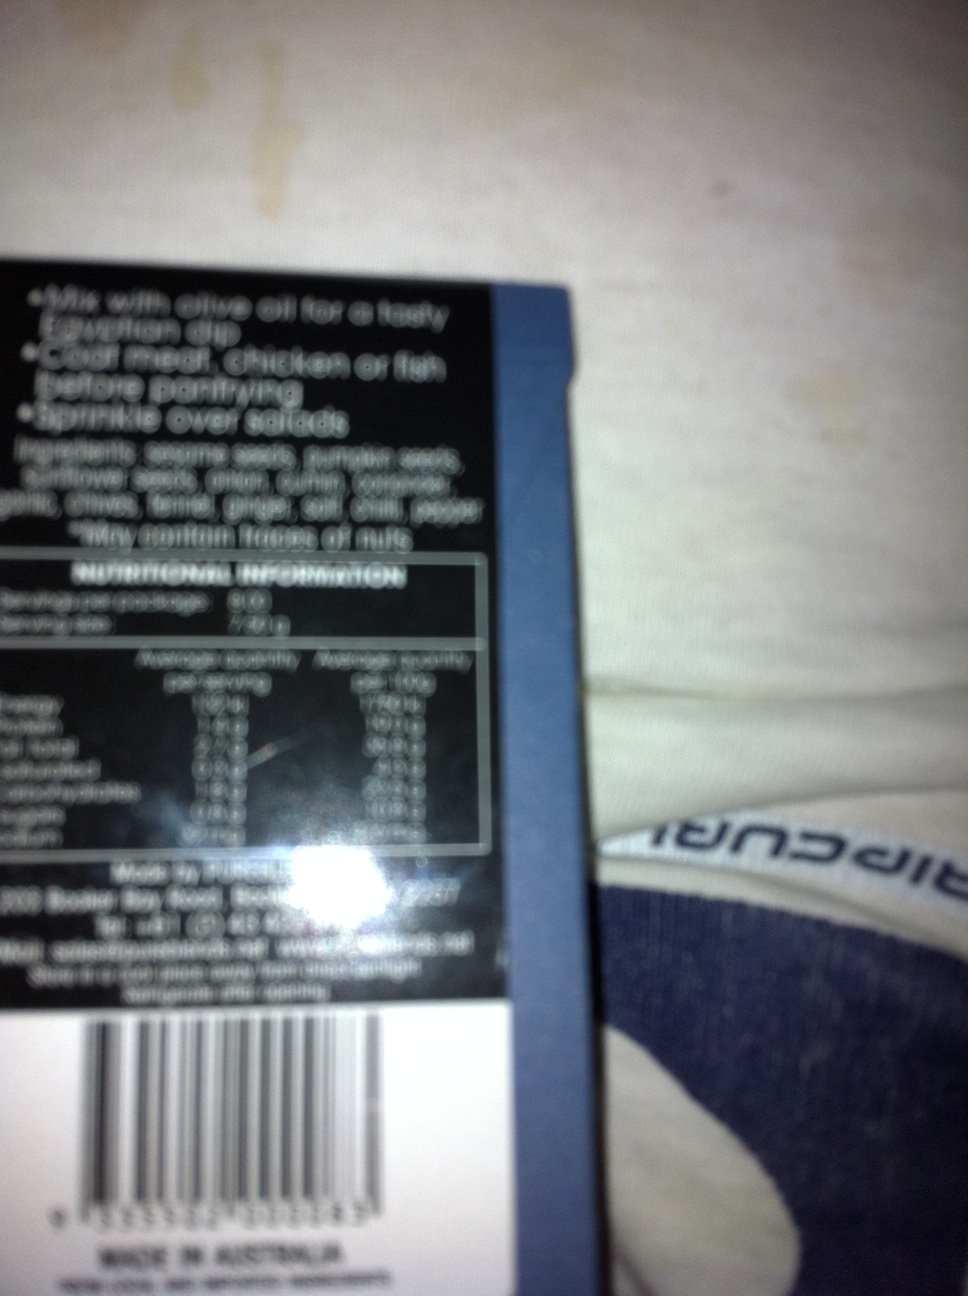Question: Can you tell me what the ingredients are in this box please.
Answer: unanswerable